List of Heroes characters

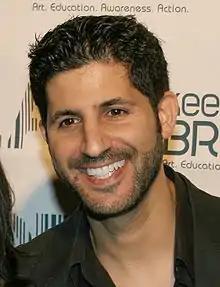
Assaf Cohen (2007)

Deborah "Debbie" Marshall, portrayed by Dianna Agron, is the head cheerleader/captain of the cheer squad at Costa Verde High School. The character was described as both a kind of "princess" and "cutthroat", serving as an antagonist to Claire; in "The Line" Claire seeks to get revenge by terrifying Debbie, which "Slant Magazine" found "too macabre, especially because [Debbie] looks genuinely devastated." Initially, Agron auditioned for the nice cheerleader role, as she had previously been typecast as the "nice girl", but a producer in the casting told her: "No, that's not so interesting. I want you to read this [mean] character."